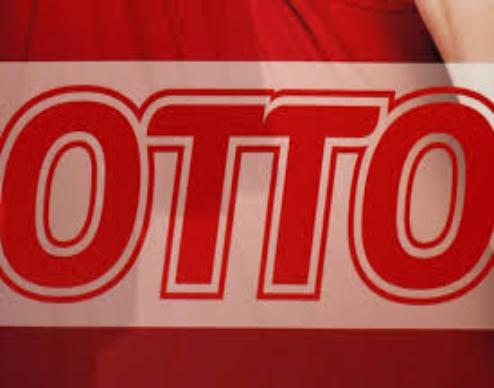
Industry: Clothes